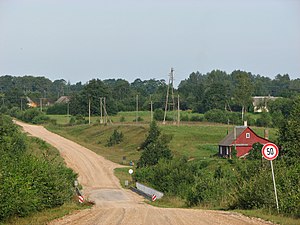
Salienas pagasts
Vej i pagastet
Salienas pagasts er en territorial enhed i Daugavpils novads i Letland. Pagasten etableredes i 1897, havde 797 indbyggere i 2010 og omfatter et areal på 124,65 kvadratkilometer. Hovedbyen i pagasten er Saliena.